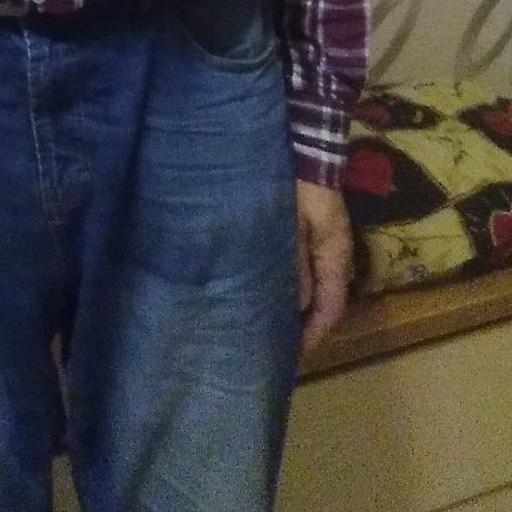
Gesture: no_gesture